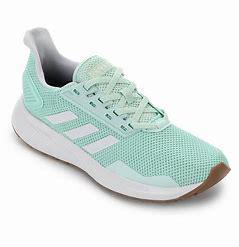
Brand: Adidas
Model: Duramo 9